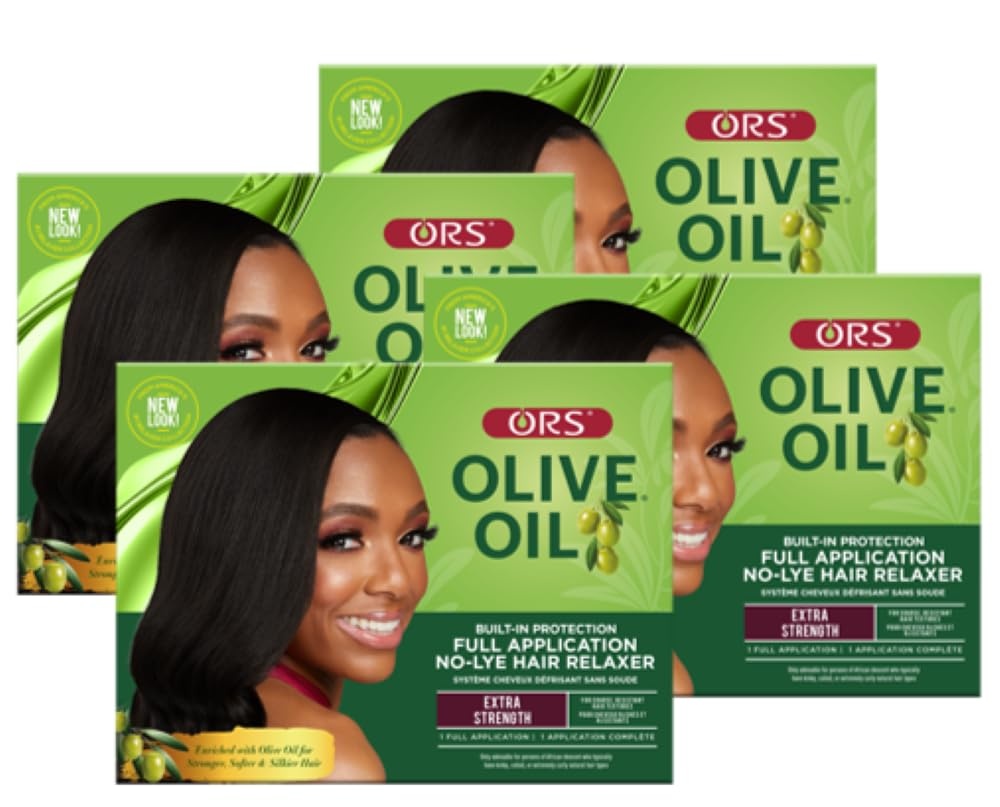
ORS Olive Oil Built-In Protection Full Application No-Lye Hair Relaxer Extra Strength (Pack of 4)
Brand: ORS Color: Clear Features: Quality, healthy-looking relaxed hair. Leaves hair softer and more manageable. STRENGTHENS and REVITALIZE hair: Shea Butter to strengthen your hair, Pequi Oil to tone down frizz and restore the vitality of brittle hair. Delivers SILKY RESULTS: Will leave hair feeling softer, more manageable, and shiny, making it easy to comb. ENHANCES your STYLE: Makes easier the hairstyle process day by day, so you can try multiple hairstyles. Binding: Health and Beauty Details: The ORS Olive Oil Built-In Protection No-Lye Hair Relaxer system infuses hair with moisturizing olive oil and natural herbs to help to protect the hair from damage during processing. The result is smoother, softer, stronger hair with impeccable Add Shine. EAN: 0632169109944 Package Dimensions: 13.4 x 8.0 x 5.7 inches
Brand: ORS
Category: Health & Beauty > Personal Care > Hair Care > Hair Permanents & Straighteners